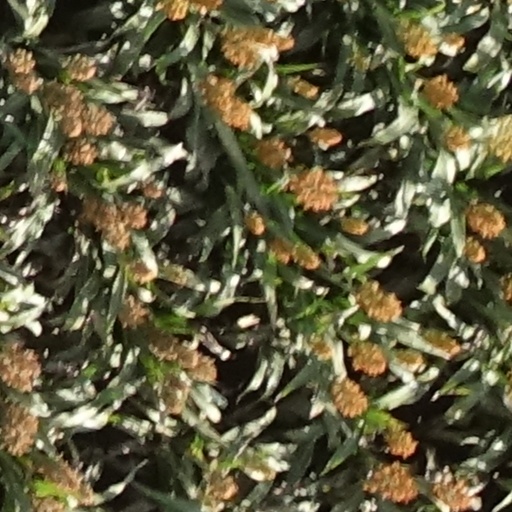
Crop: sorghum